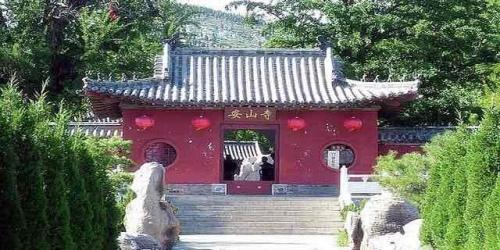
地标名称：安山寺
所在城市：济宁市·泗水县